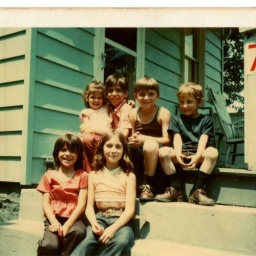
mom in pink shirt on the bottom